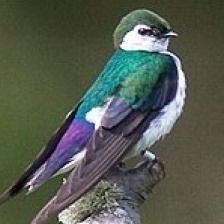
Species: VIOLET GREEN SWALLOW
Scientific name: TACHYCINETA THALASSINA